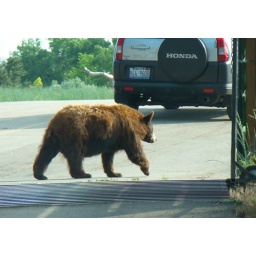
bear in road